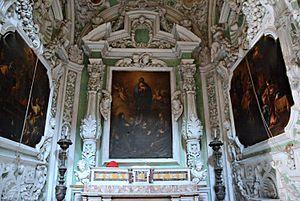
L'église du Gesù delle Monache est une église catholique romaine située près de la Porta San Gennaro dans le centre de Naples, en Italie. Au fil des ans, l'église était également une église paroissiale connue sous le nom de San Giovanni Evangelista a Porta San Gennaro ou San Giovanni in Porta.